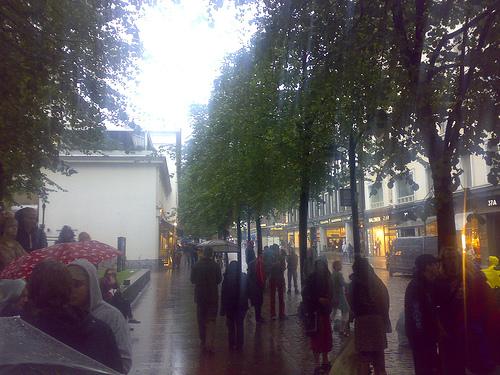
Weather: rain or strom